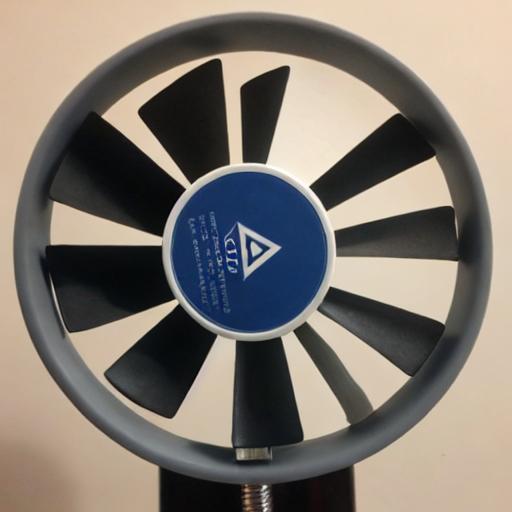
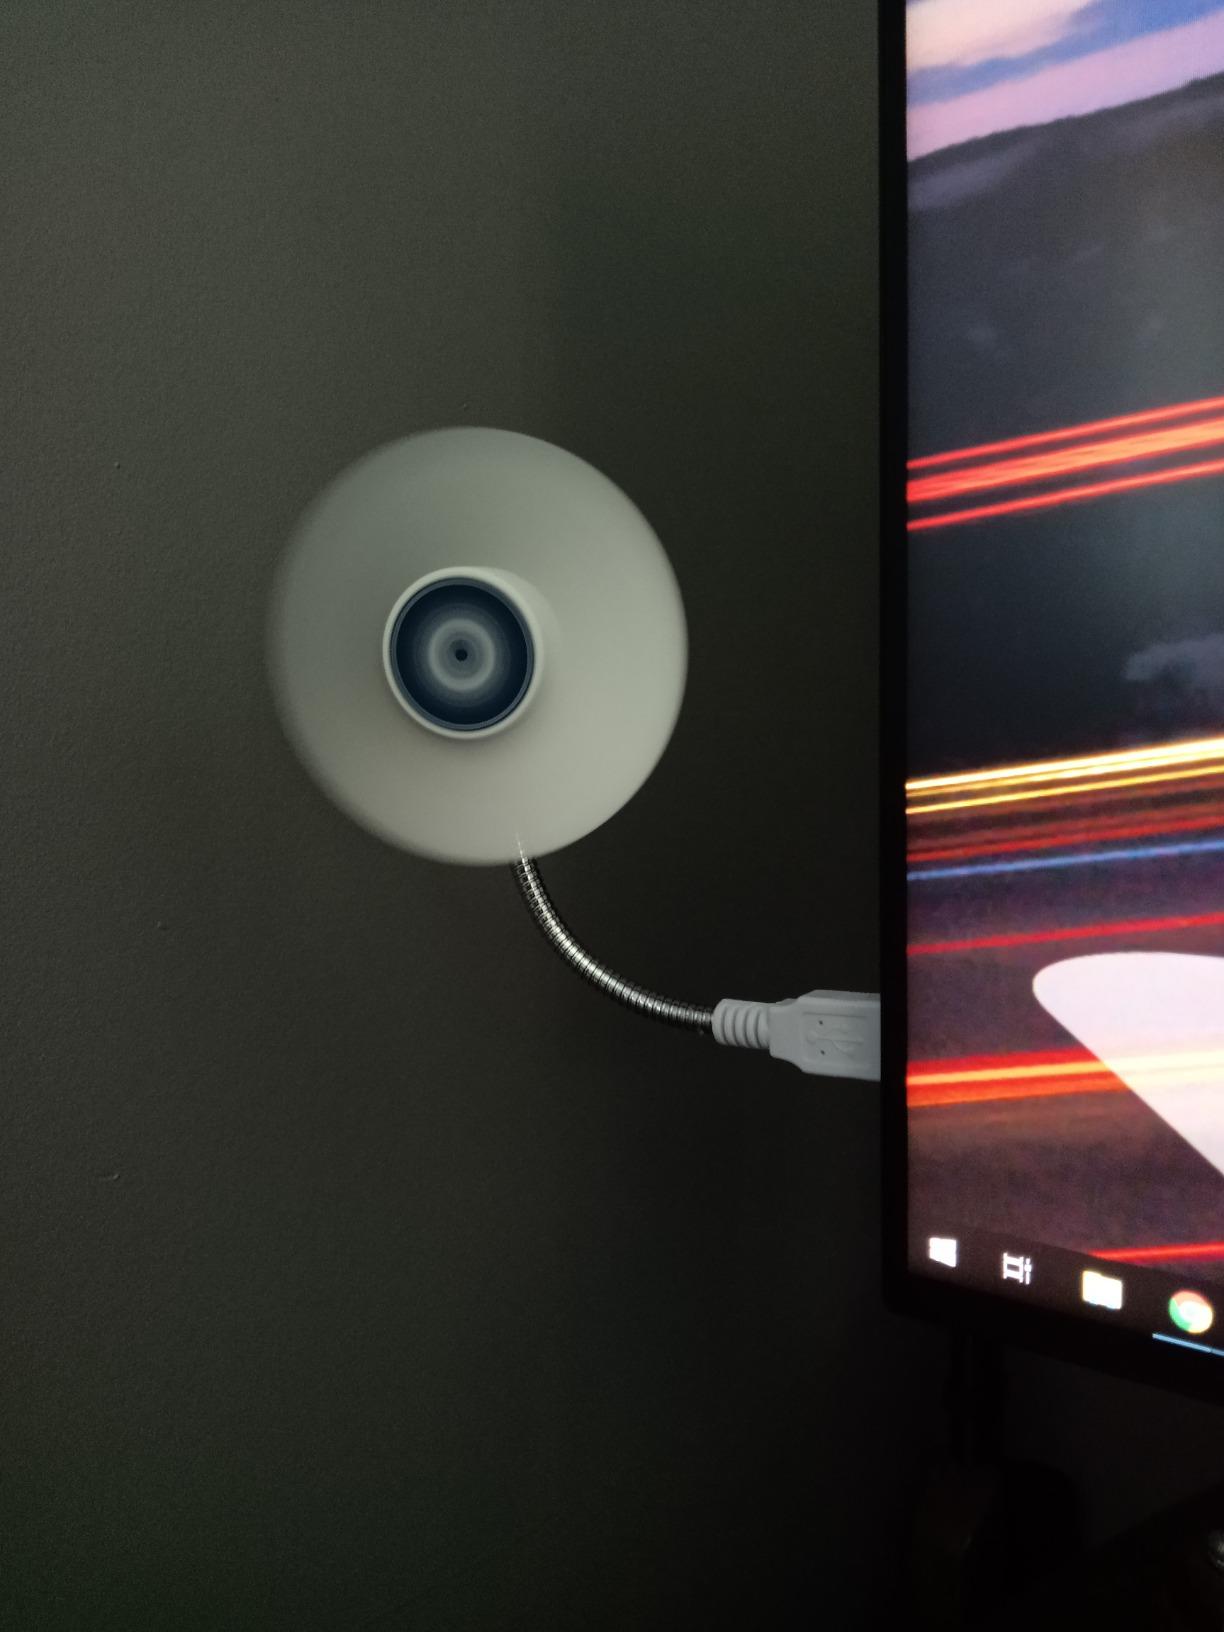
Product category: fan
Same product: no